Poland in the Eurovision Song Contest 2017

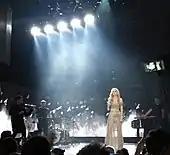

"Krajowe Eliminacje 2017" was the national final organised by TVP in order to select the Polish entry for the Eurovision Song Contest 2017. The show took place on 18 February 2017 at the TVP Headquarters in Warsaw, hosted by Artur Orzech. A combination of public televoting and jury voting selected the winner. The show was broadcast on TVP1 and TVP Polonia as well as streamed online at the broadcaster's website "eurowizja.tvp.pl". The national final was watched by 2.5 million viewers in Poland with a market share of 17%.